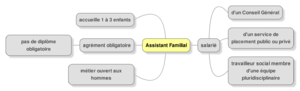
La profession en pratique (Paris, 2015)
L'assistant familial est une profession définie et réglementée en France, souvent désignée sous le terme de famille d'accueil.